Nowhere Special

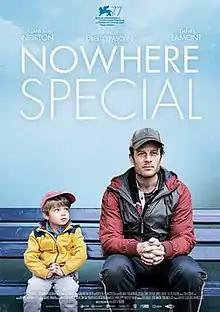
Film poster

Nowhere Special is an internationally co-produced drama film written, directed, and produced by Uberto Pasolini. The film, set in Northern Ireland, stars James Norton and Daniel Lamont. The story follows John, a single parent to four-year-old Michael, who must make arrangements for the care of his son when he is faced with the reality of terminal illness.